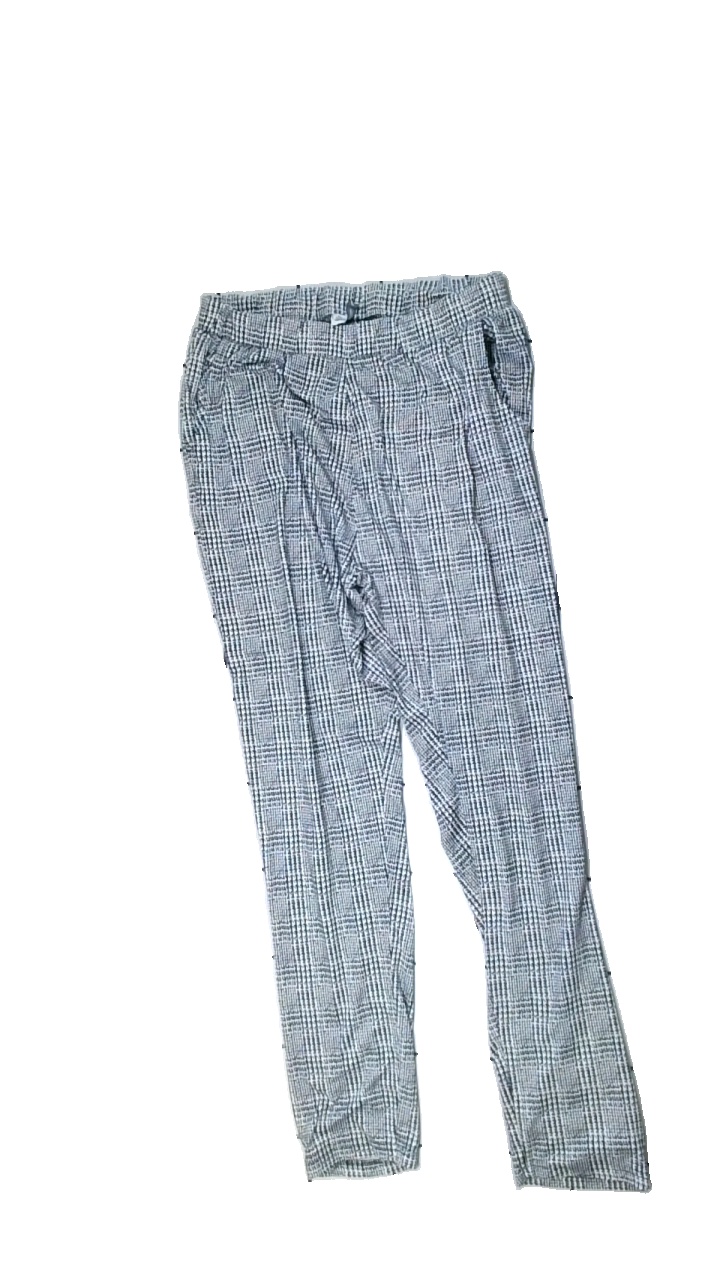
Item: Trousers (Ladies)
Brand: Miss Milla
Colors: Black, White
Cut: Loose
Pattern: Checkered print
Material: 100% polyester
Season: All
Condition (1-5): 4
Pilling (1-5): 4
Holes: Minor
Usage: Reuse
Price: <50